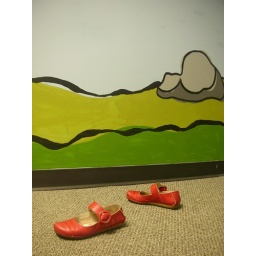
shoes over by the rock